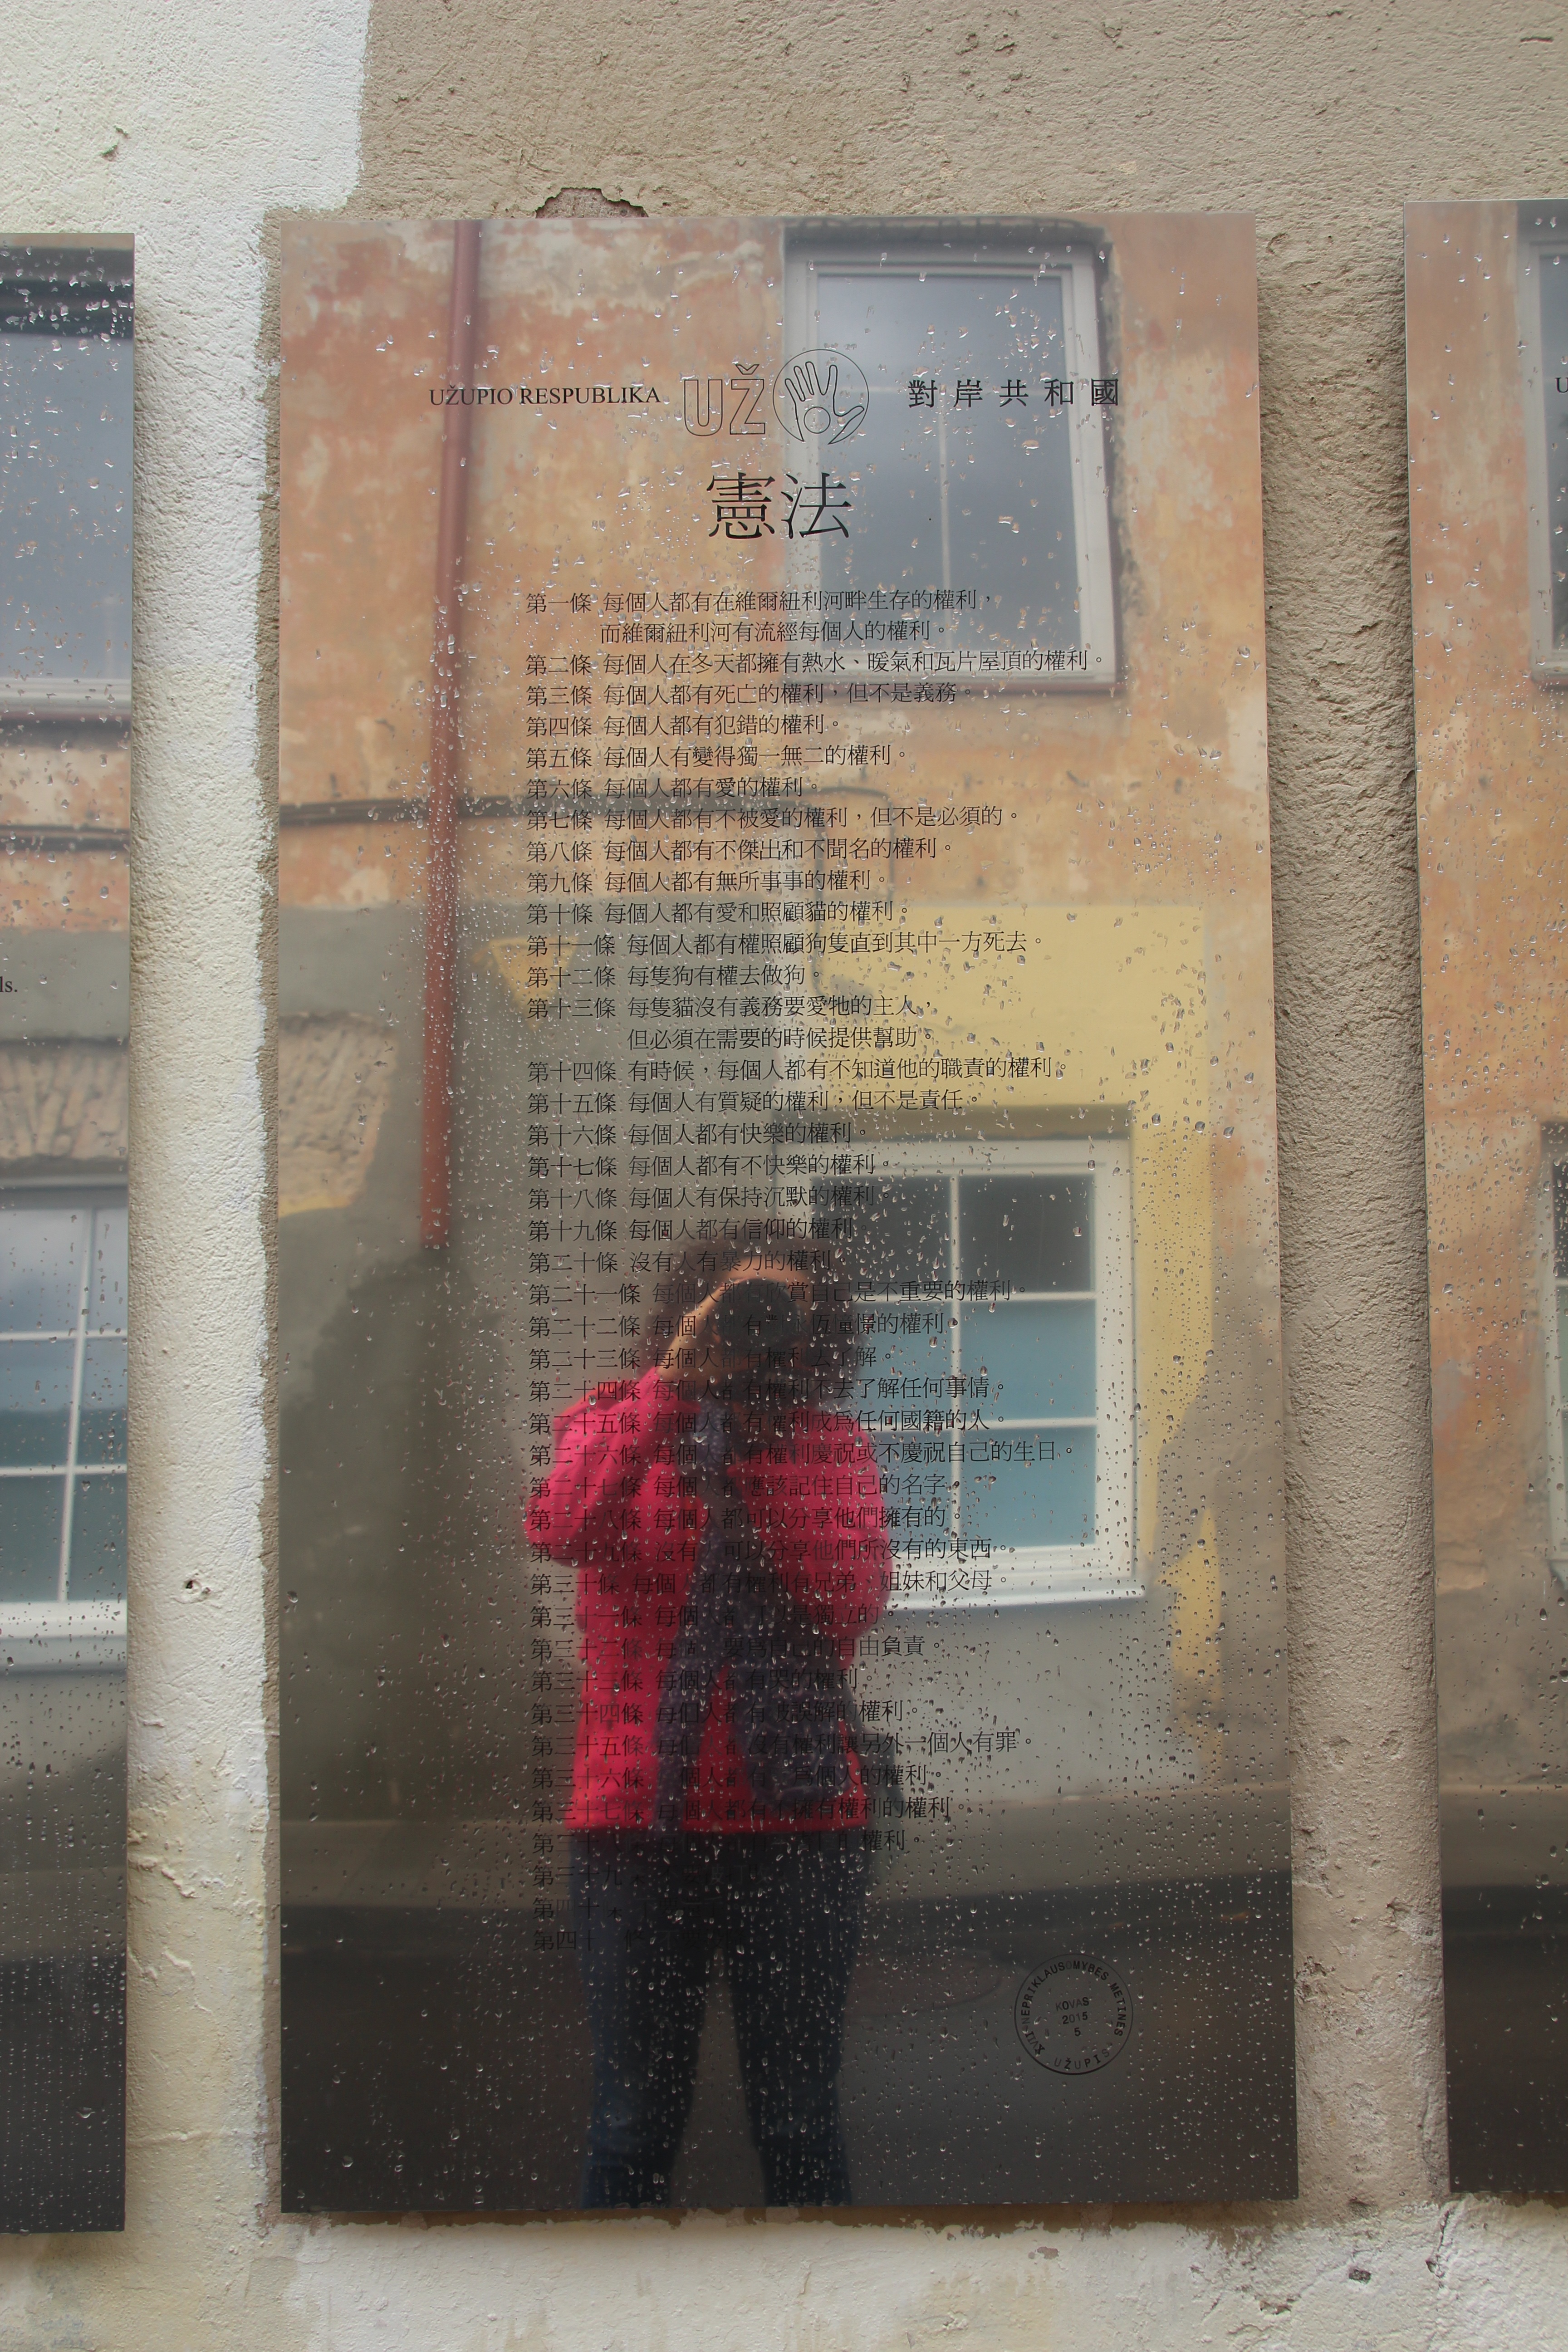
road, street, photographer, window, wall, chinese, color, art, mirroring, characters, constitution, urban area